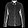
Label: Shirt